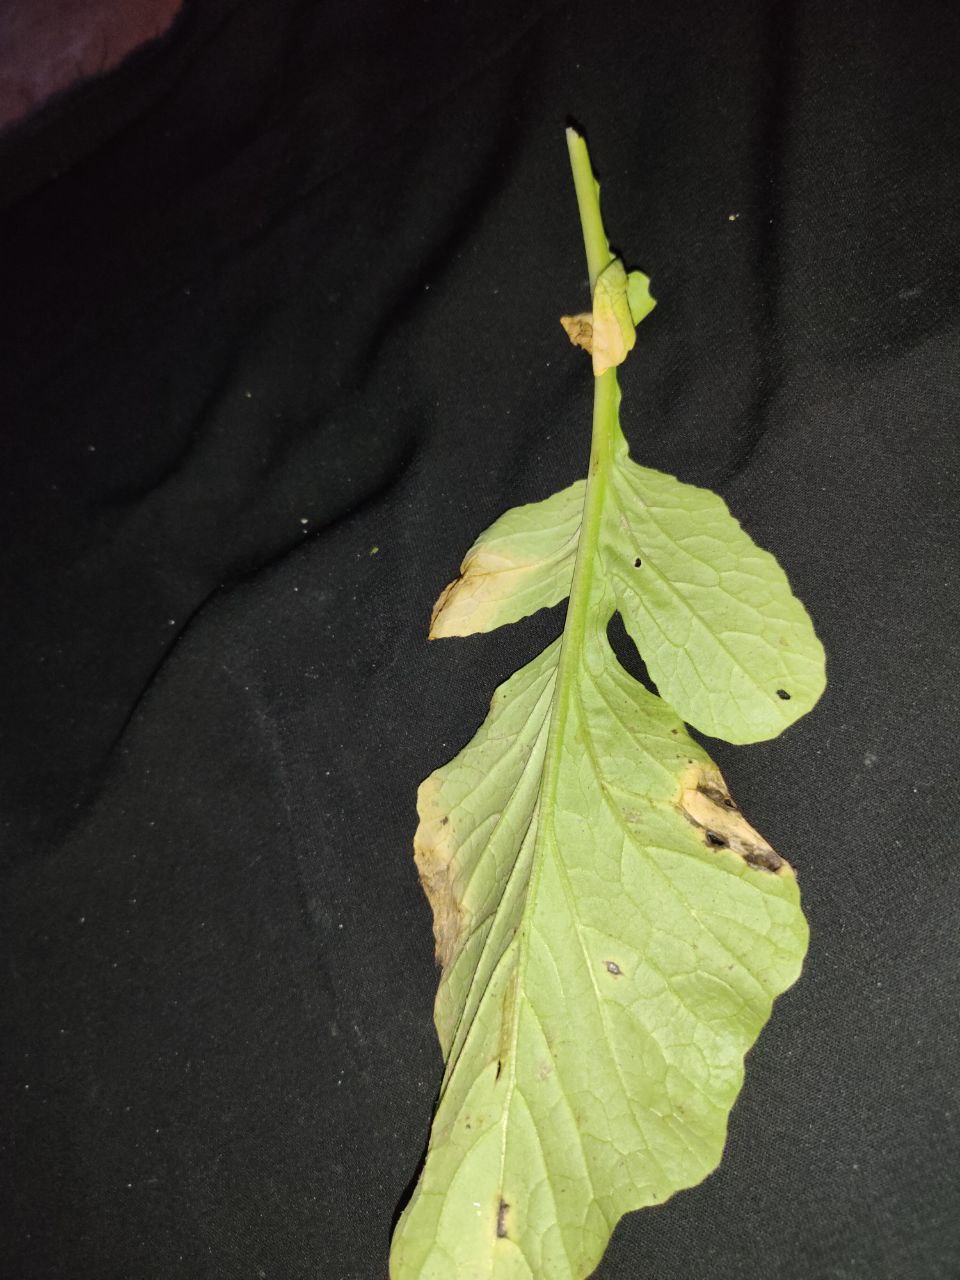
Label: Downey mildew